Harriet Hosmer

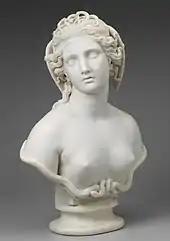
Hosmer's "Medusa", captured in the midst of her transformation into the woman, covered with snakes, who is capable of turning men into stone.

In the 19th century women did not usually have careers, especially careers as sculptors. Women were not allowed to have the same art education as men, they were not trained in the making "great" art such as large history paintings, mythological and biblical scenes, modeling of figure. Women usually produced artwork that could be done in their home, such as still lives, portraits, landscapes, and small scale carvings, although even Queen Victoria allowed her daughter, the Princess Louise, to study sculpture.